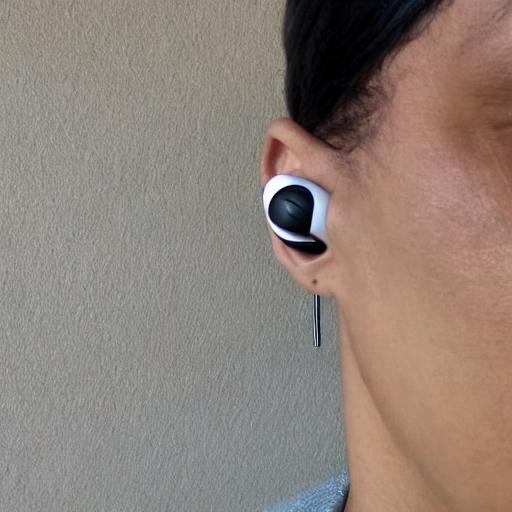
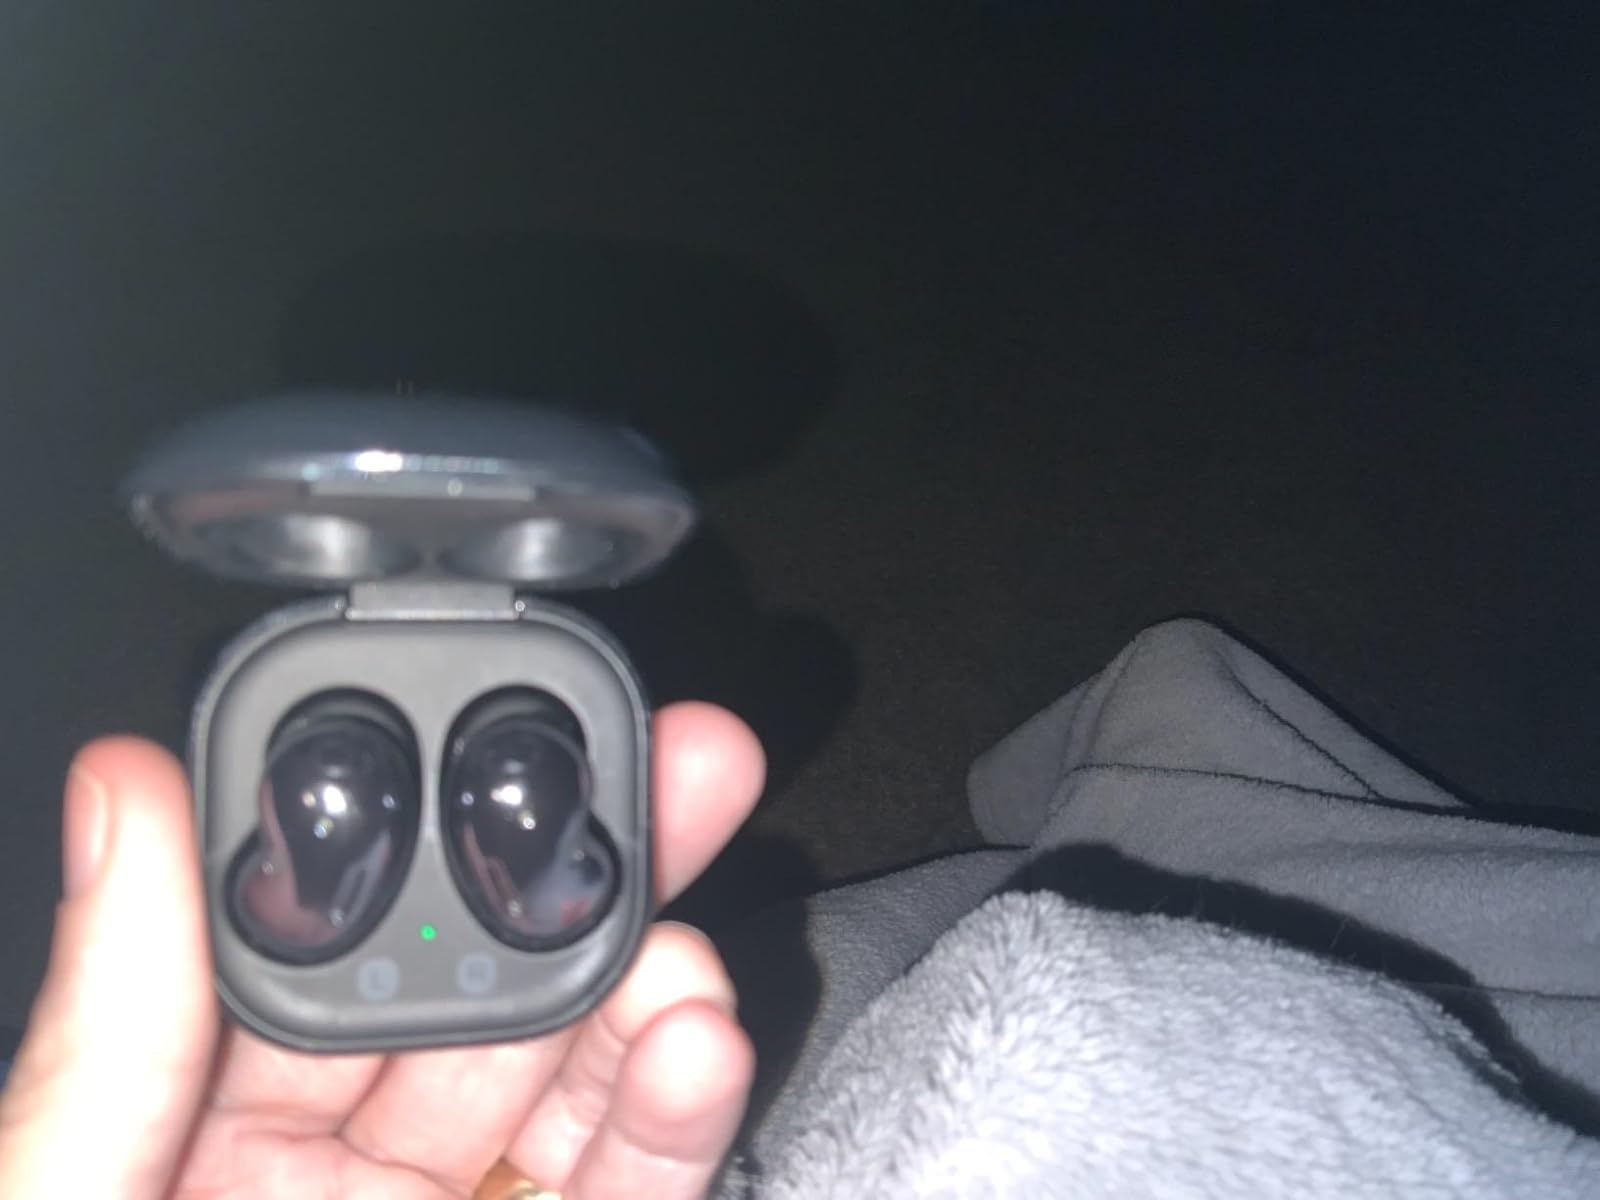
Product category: earbuds
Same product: no